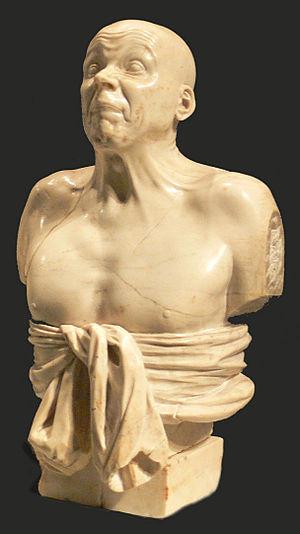
Franz Xaver Messerschmidt est un sculpteur germano-autrichien né le 6 février 1736 à Wiesensteig et mort le 19 août 1783. Professeur-adjoint à l’Académie royale de Vienne, il fut le portraitiste des familles régnantes, des cercles aristocratiques et intellectuels, vivant dans la capitale autrichienne et en Bavière. Il est principalement connu pour sa série, les « têtes de caractère ».